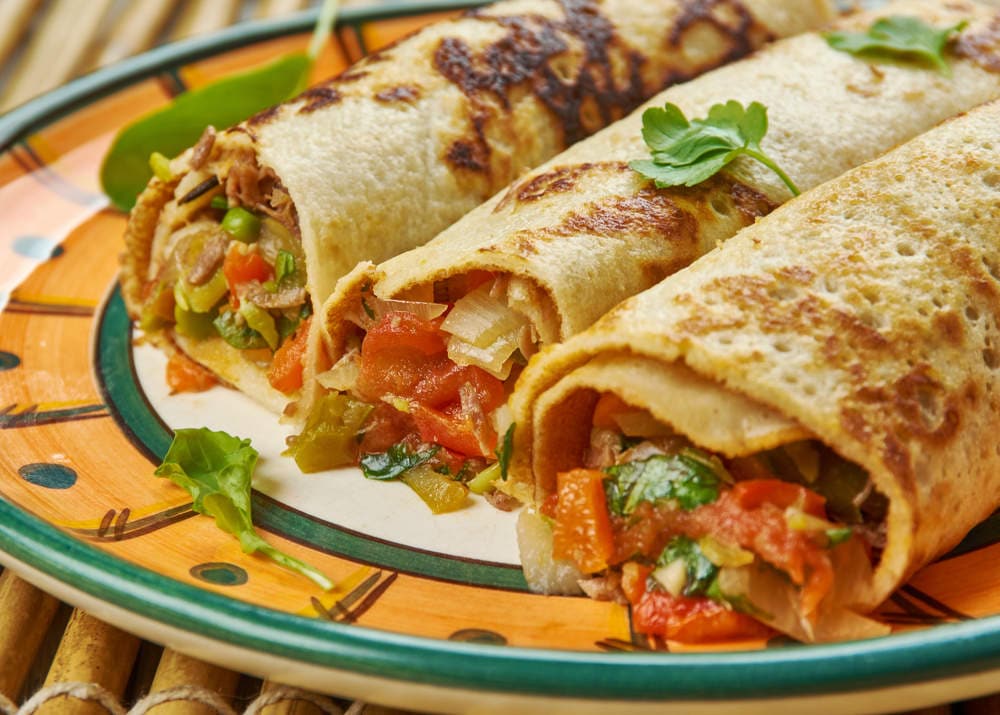
Dish: kaathi_rolls